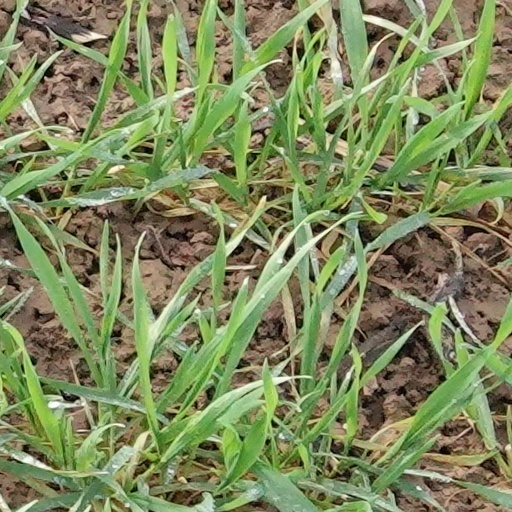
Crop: wheat